General Dynamics F-111 Aardvark

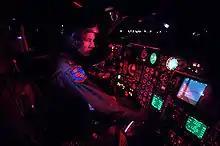
F-111 cockpit before a night flight

The F-111 featured an internal weapons bay that could carry bombs, a removable 20 mm M61 cannon or auxiliary fuel tanks. For bombs, the bay could hold two 750 lb (340 kg) M117 conventional bombs, one nuclear bomb, or practice bombs. The F-111B for the US Navy was to carry two AIM-54 Phoenix long-range air-to-air missiles in the bay. The cannon had a large 2,084-round ammunition tank, and its muzzle was covered by a fairing; however, it was rarely fitted on F-111s.